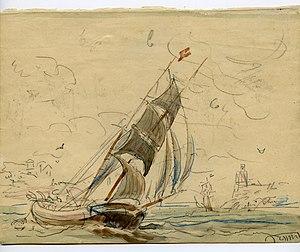
Louis-Marie Faudacq, Brick remontant la rivière, aquarelle, crayon gras et mine de plomb sur papier, musée d'Art et d'Histoire de Saint-Brieuc
Louis-Marie Faudacq né le 19 mai 1840 à Givet et mort le 31 mai 1916 à Ploubazlanec est un douanier, peintre et graveur français.